Ensoniq

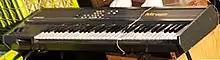
Mirage DSK-8 (1985)

Despite these strengths, early (1980s) Ensoniq instruments suffered from reliability and quality problems such as bad keyboards (Mirage DSK-8), under-developed power-supply units (early ESQ-1), or mechanical issues (EPS polypressure keyboard). Through the early and mid-1990s, much effort was focused on improving the reliability of the products. The company did not manage to reinvent its workstation concept in order to survive the mid and late '90s.